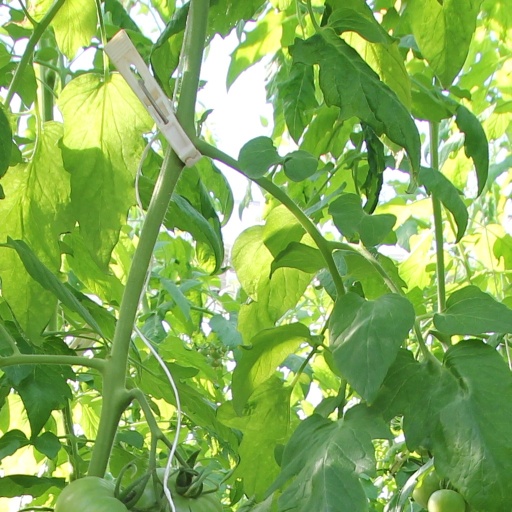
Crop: tomato